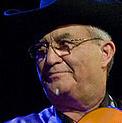
Age: 62